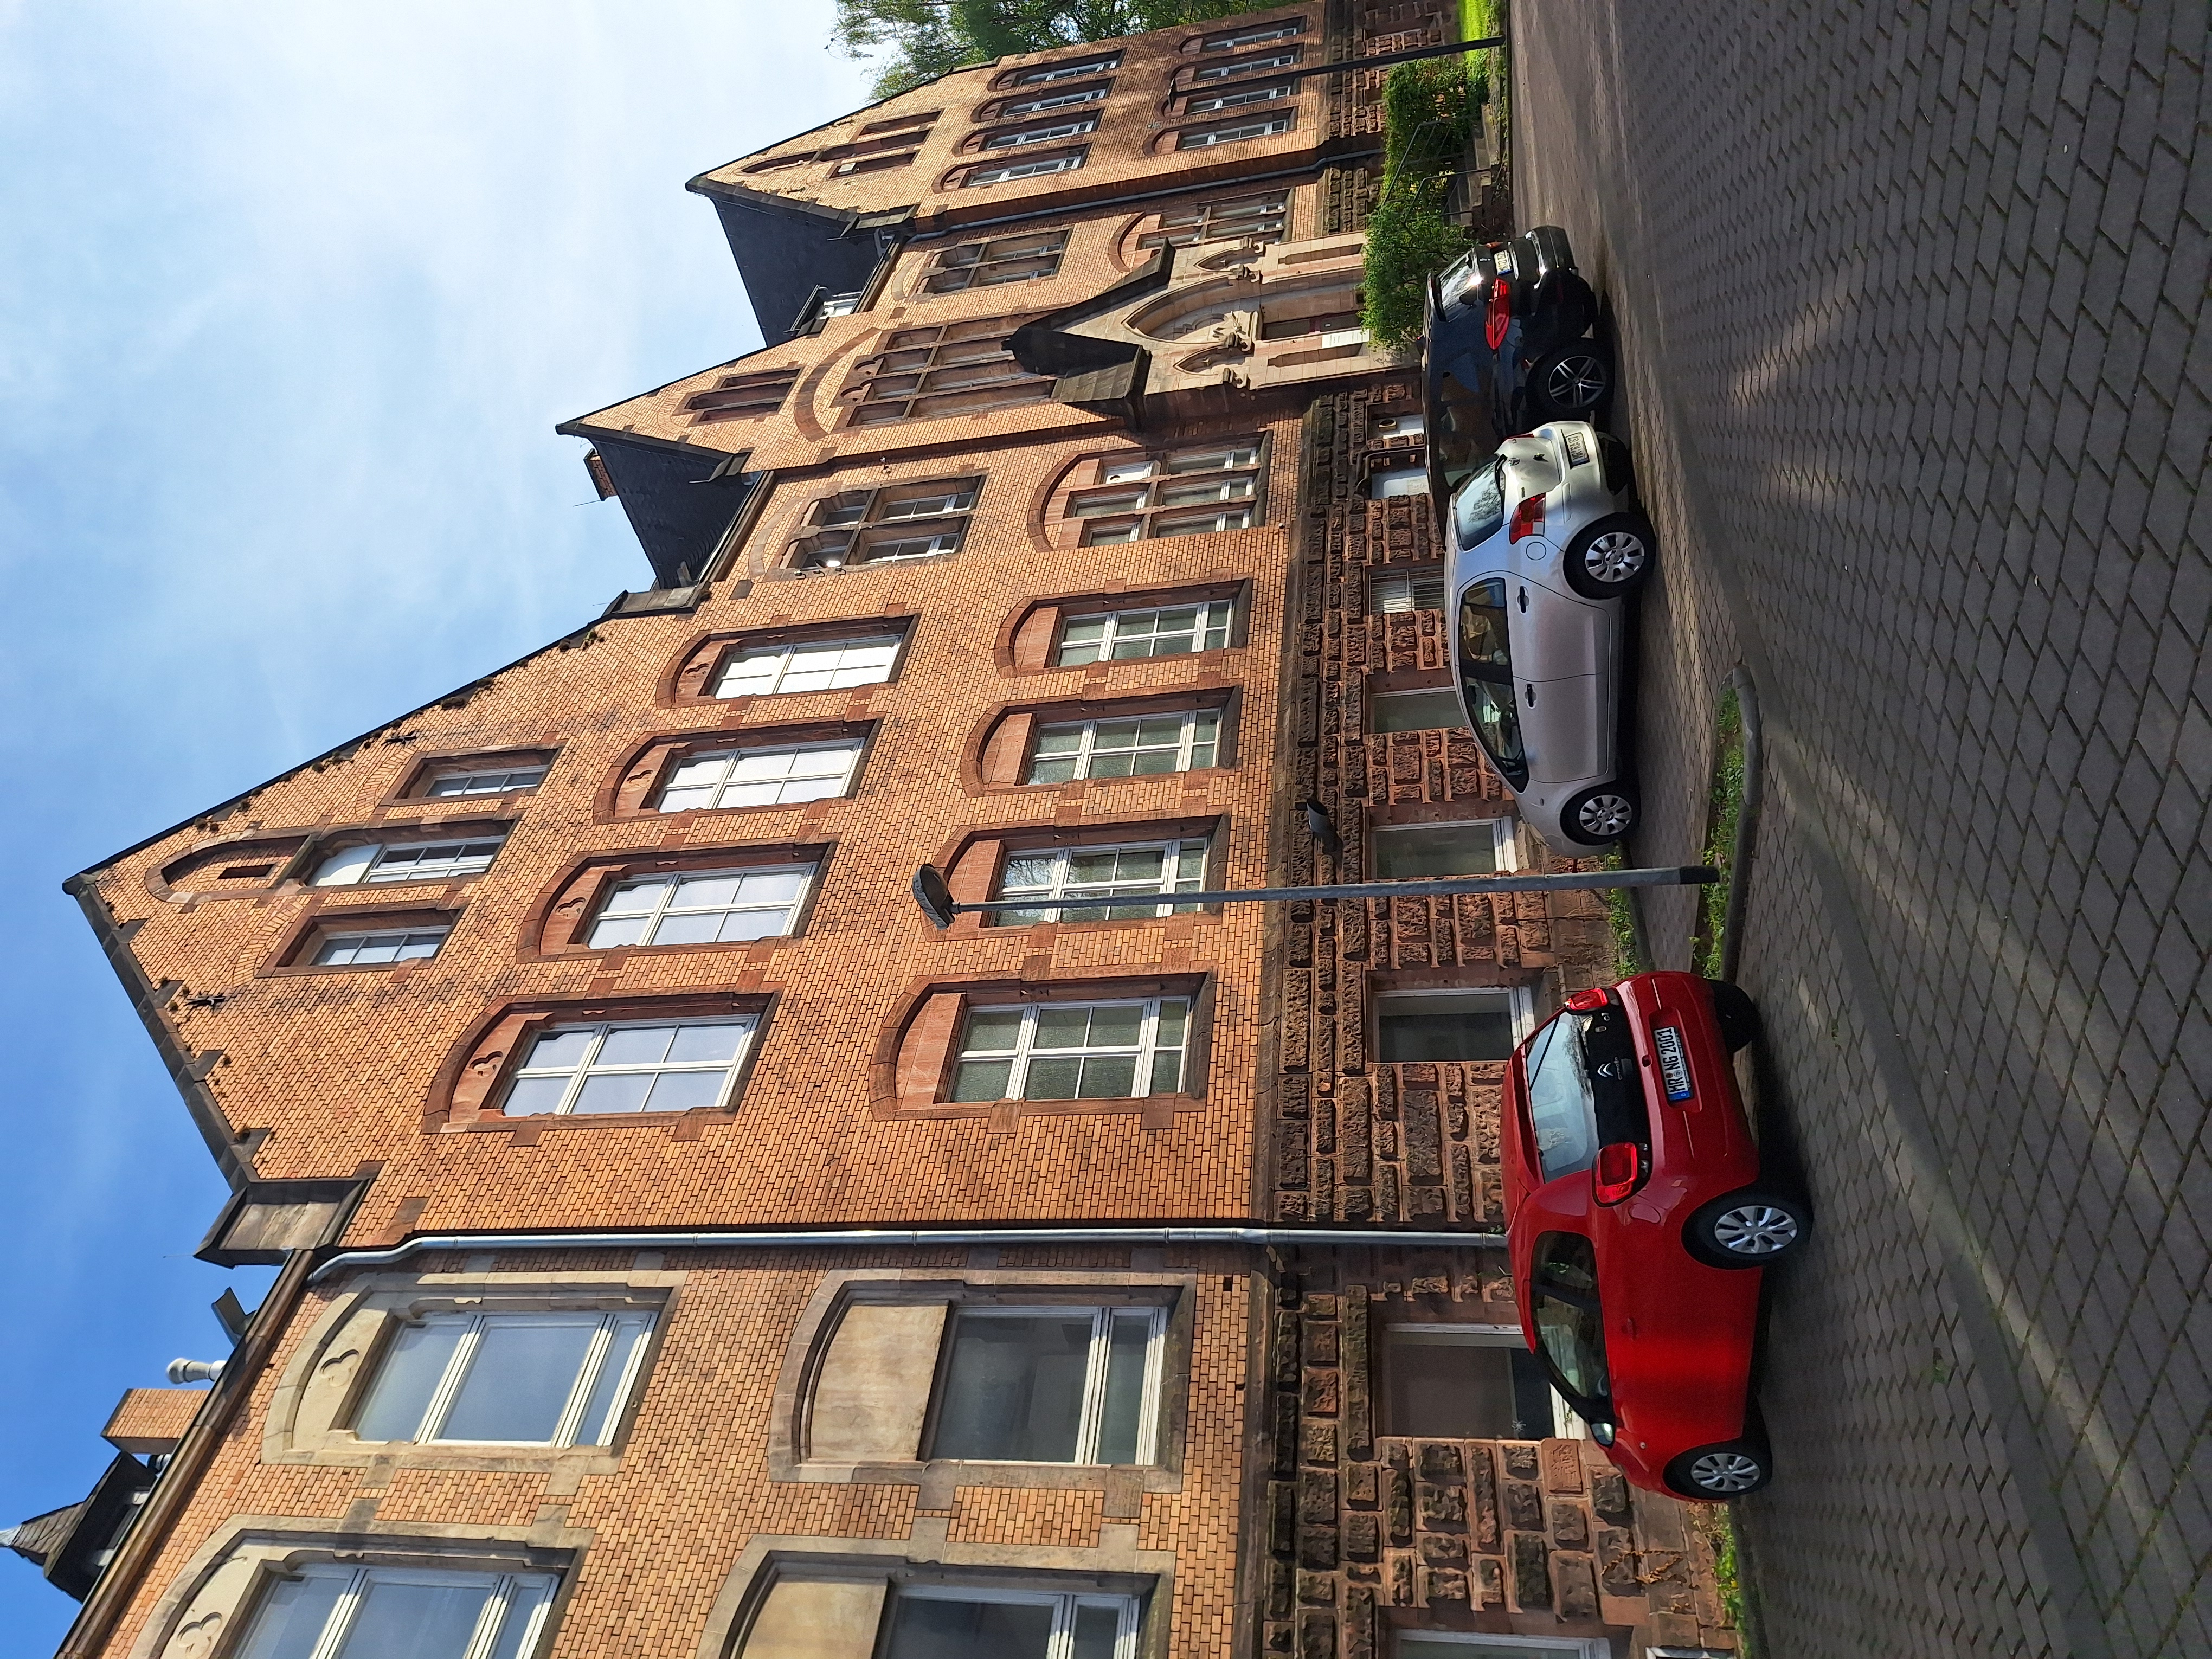
Building: Robert-Koch-Straße 6